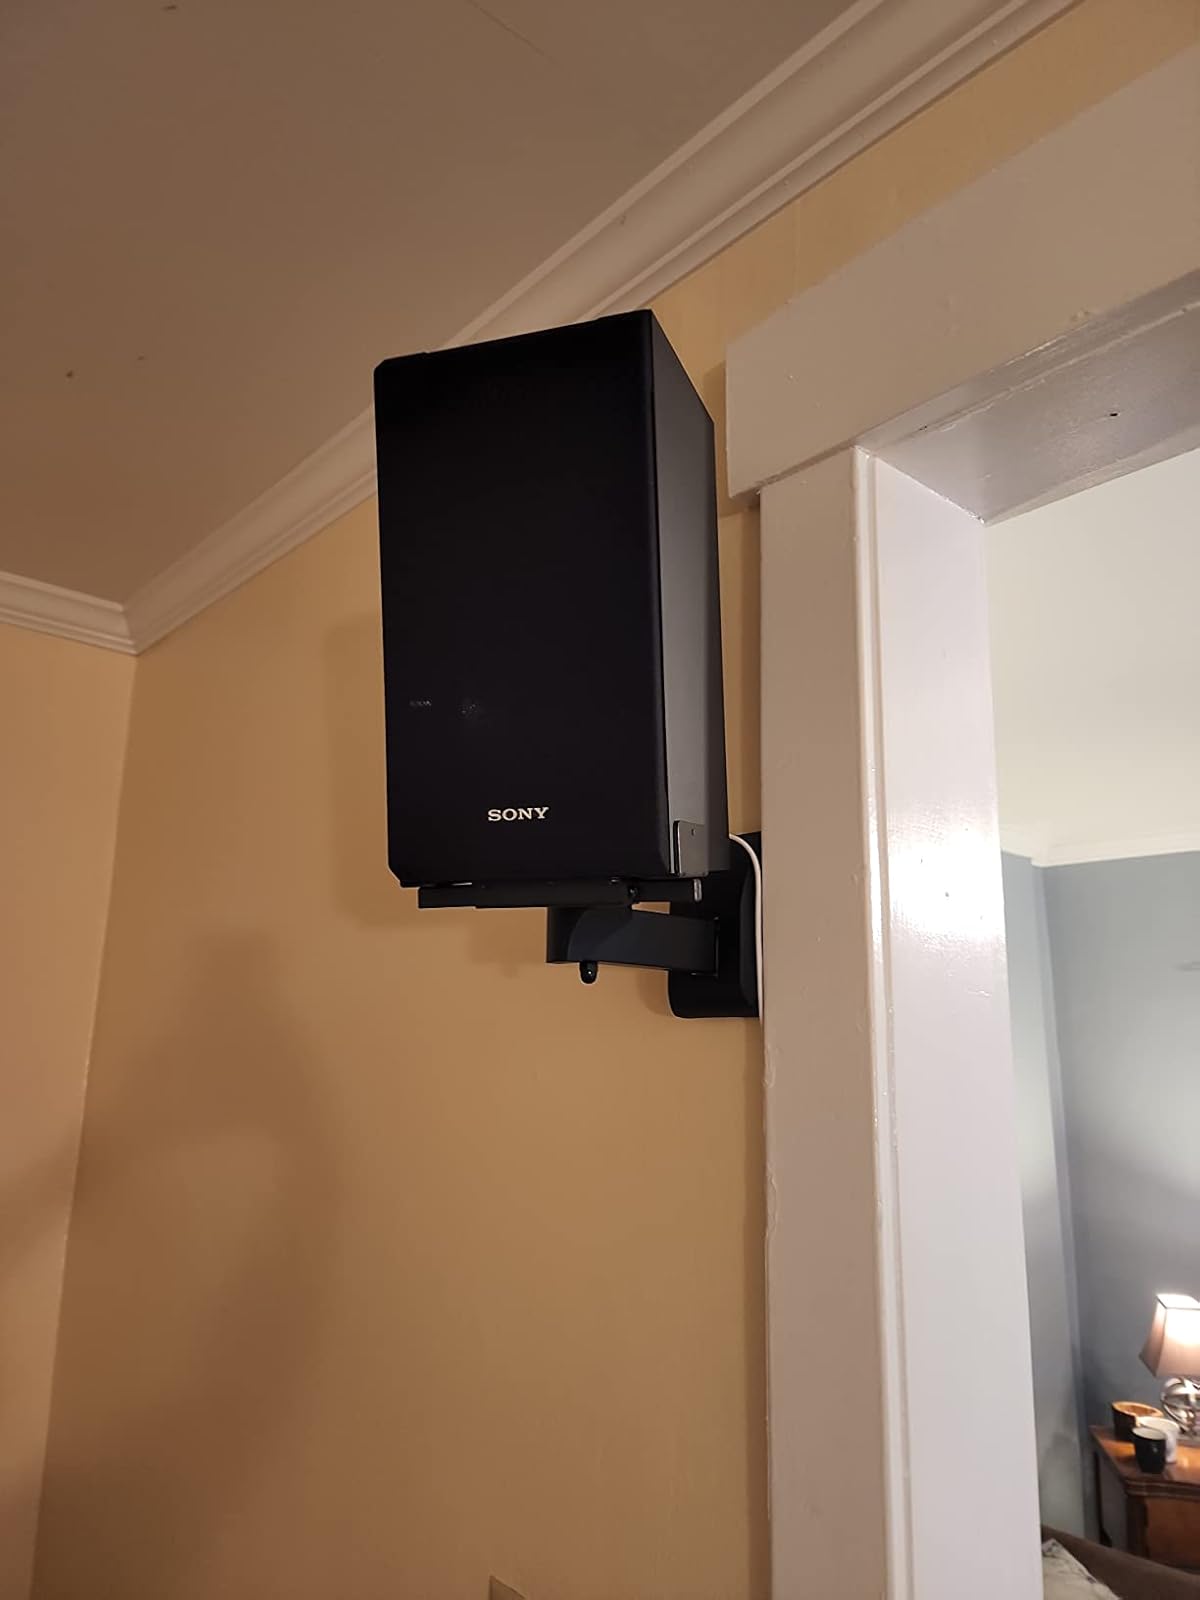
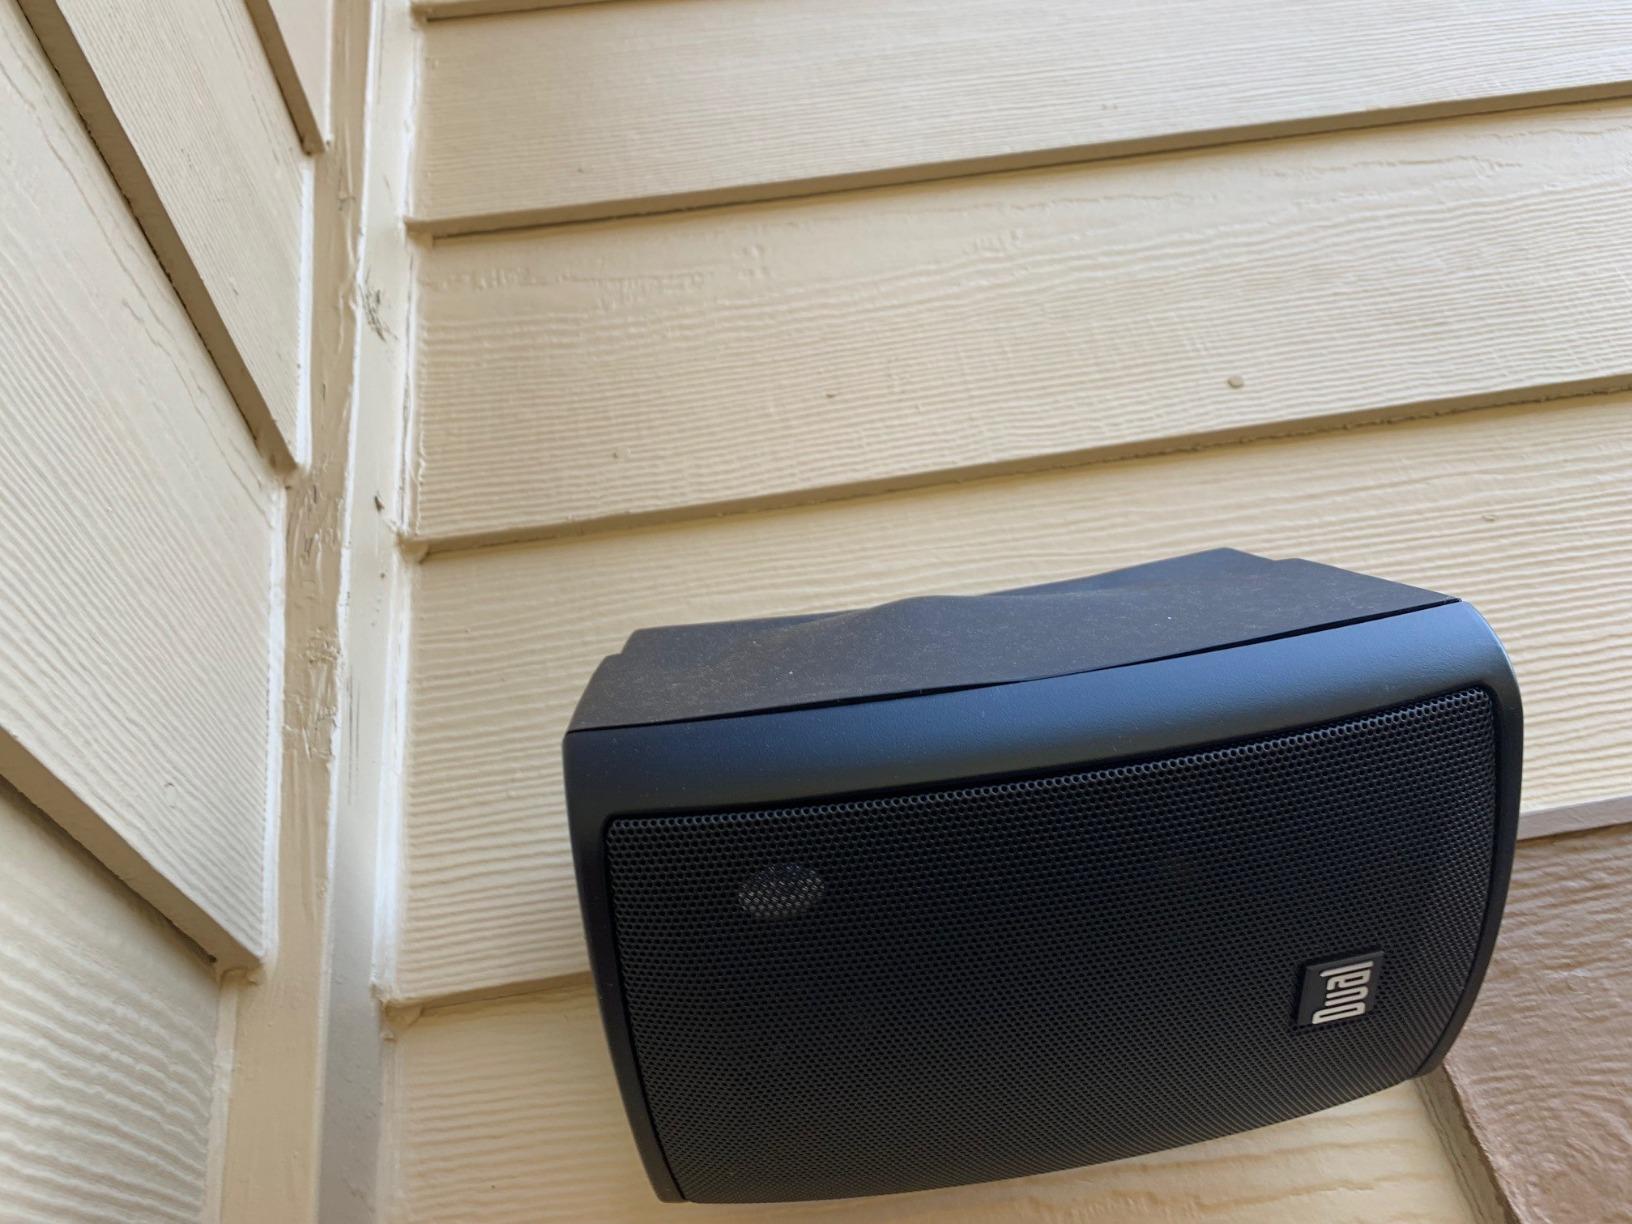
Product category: speaker
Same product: no